Gustave Goetschy

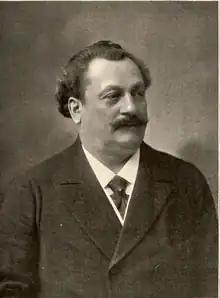
Gustave Goetschy, 1899

Henri Gustave Goetschy (13 September 1846 – 11 August 1902) was a French writer, journalist, art critic, and publication director.